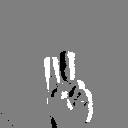
ASL letter: v